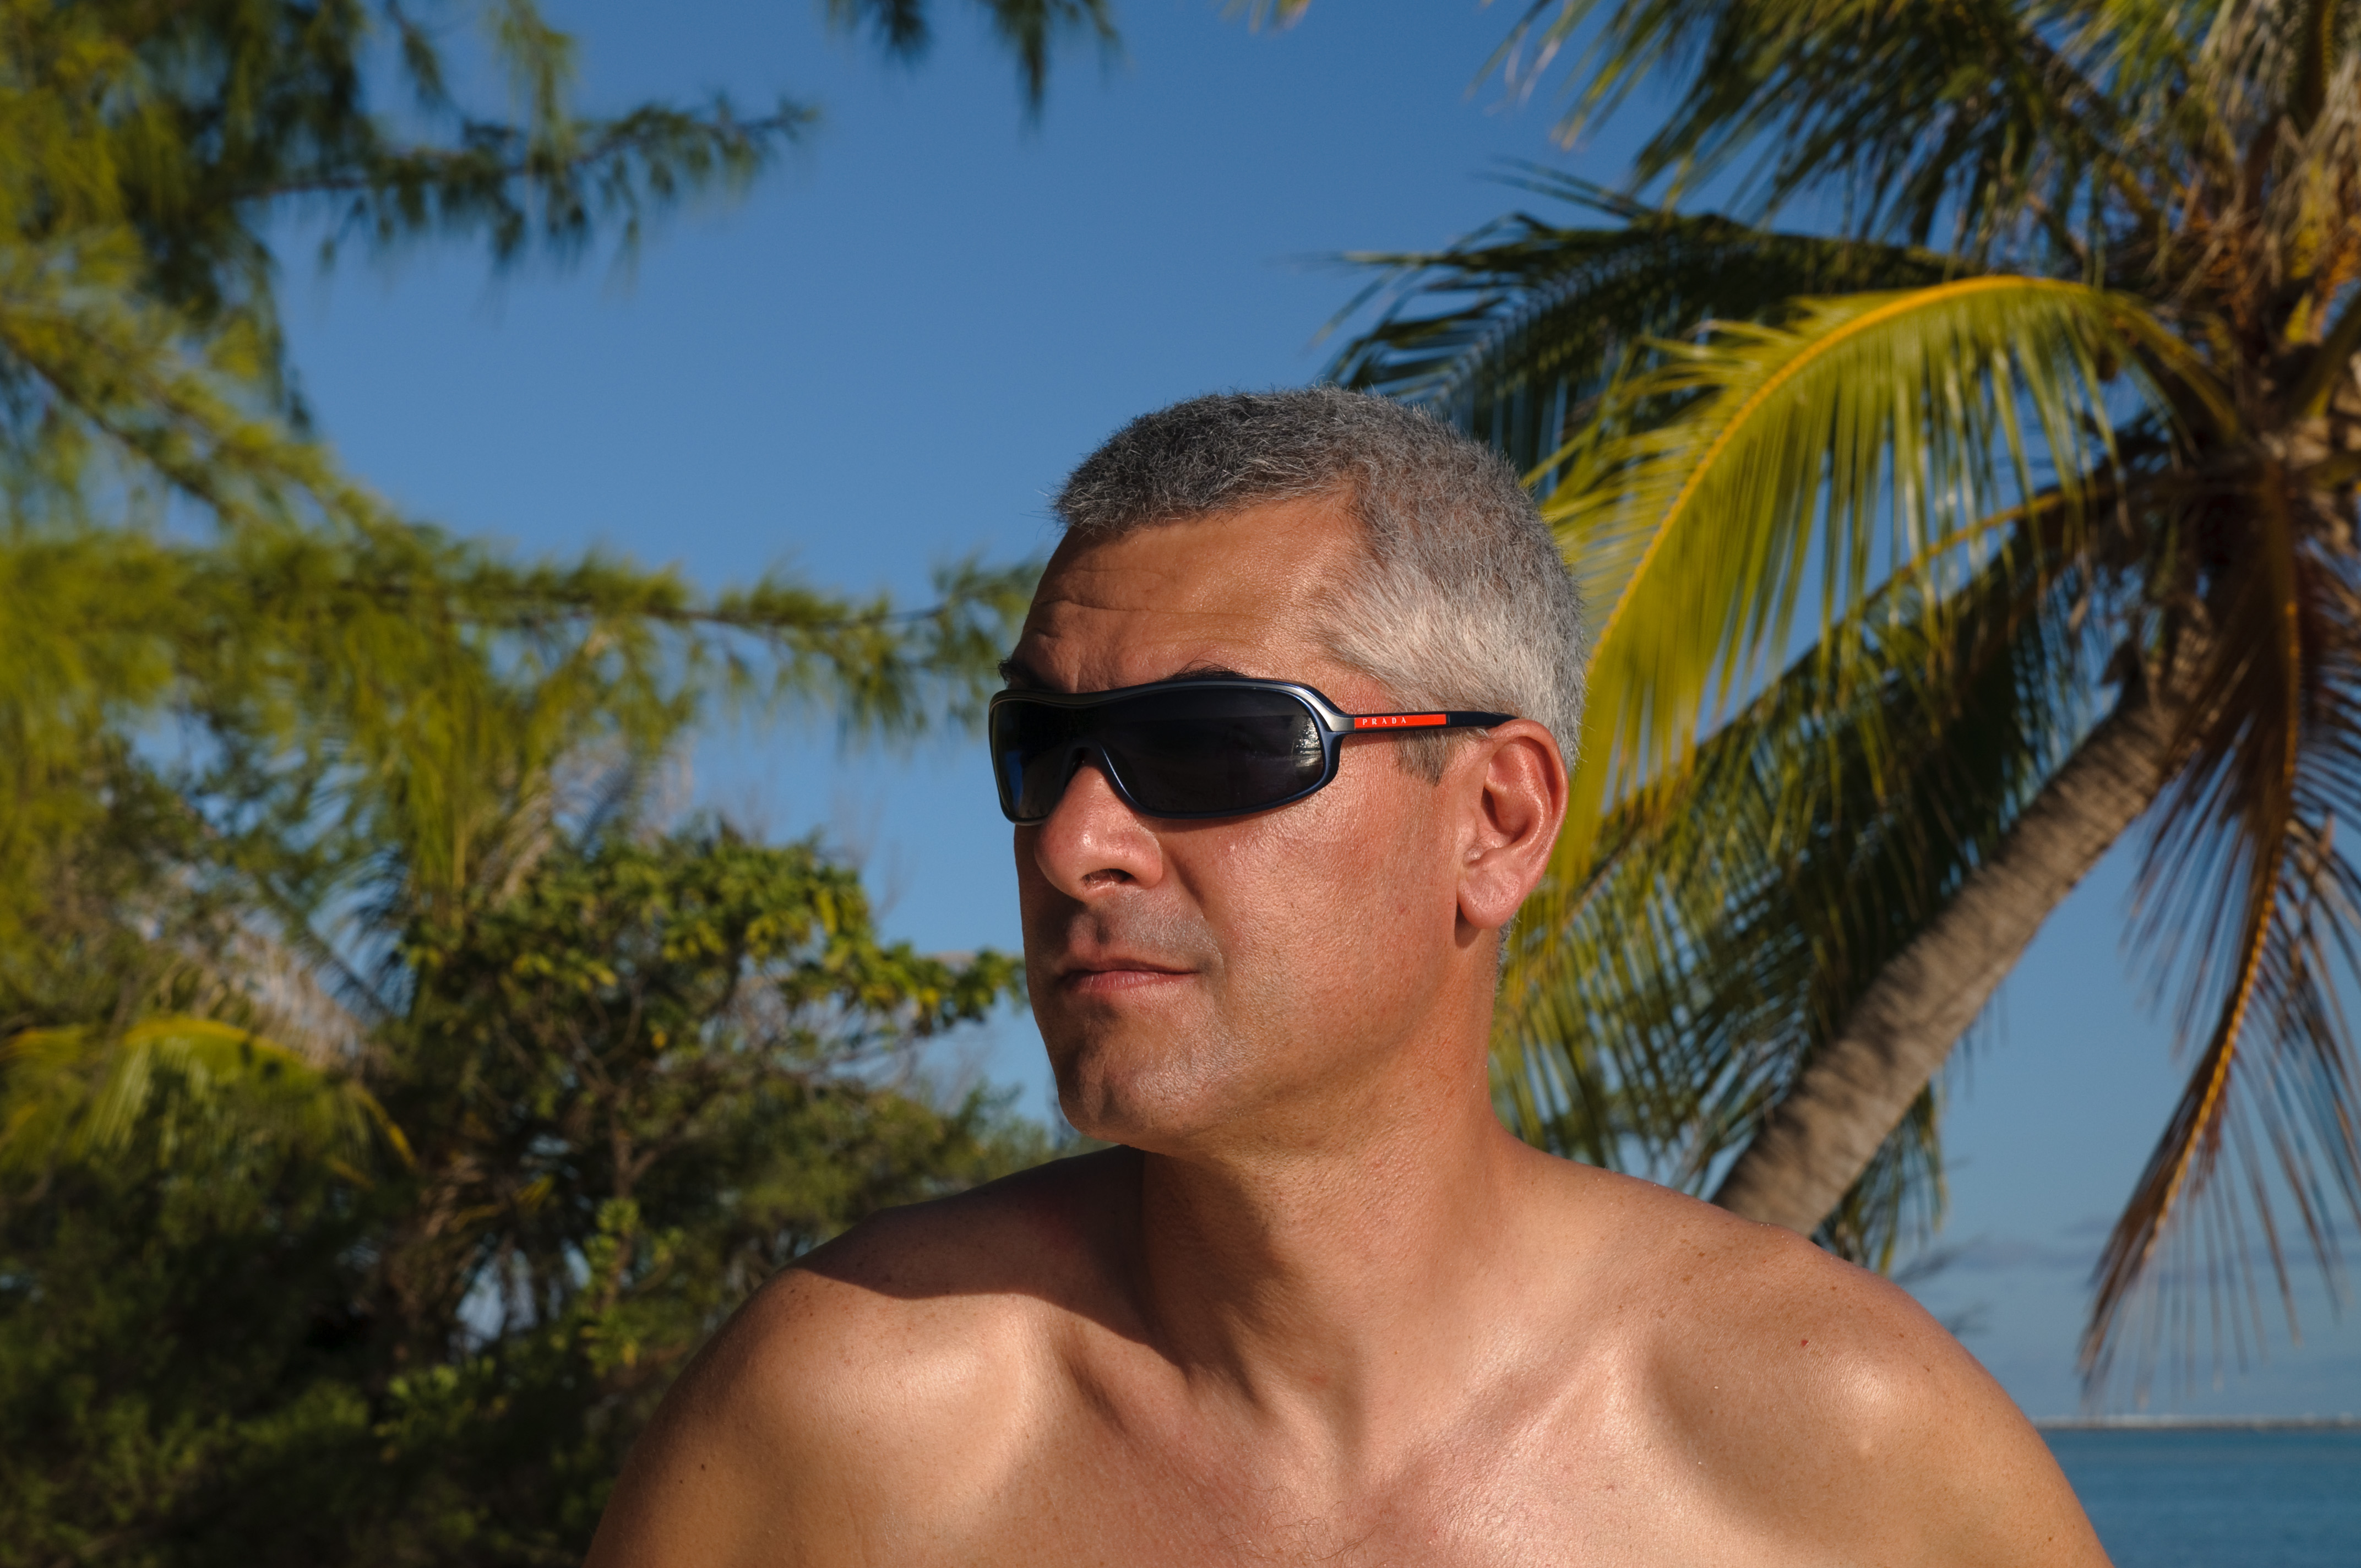
man, vacation, male, model, nikon, muscle, d300, polinesia, fakarava